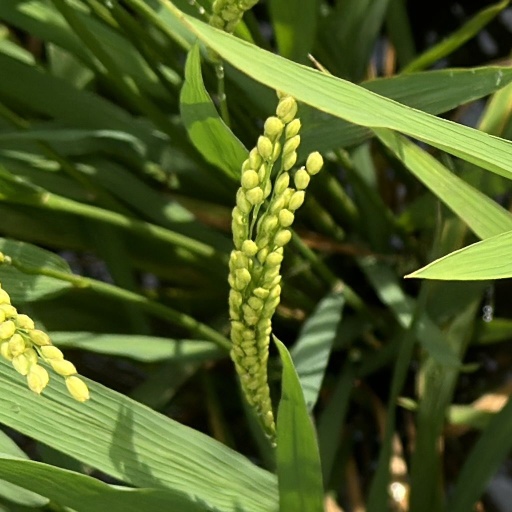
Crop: rice